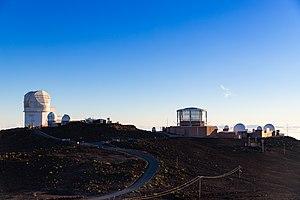
L'observatoire du Haleakalā est un centre de recherche astronomique américain appartenant à l'Institut d'astronomie de l'Université de Hawaï, qui exploite certaines installations du site et qui accueille celles d'autres organisations, dont l'Air Force Research Laboratory et le Las Cumbres Observatory Global Telescope Network. L'observatoire est situé au sommet du volcan Haleakalā sur l'île de Maui à 3 050 m d'altitude.